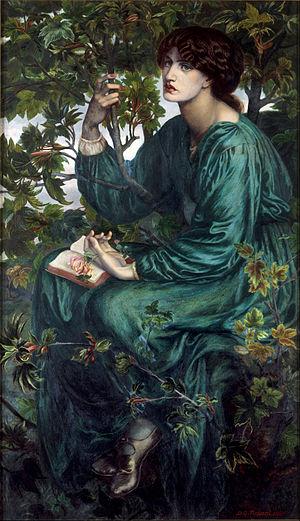
La rêverie est une modification de l'état de veille d'un individu sous la forme d'un détachement mental momentané de son environnement réel immédiat. C'est une sorte de « rêve éveillé ».
Dante Gabriel Rossetti, né le 12 mai 1828 à Londres et mort le 10 avril 1882 à Birchington-on-Sea, est un peintre, poète, traducteur et écrivain britannique.